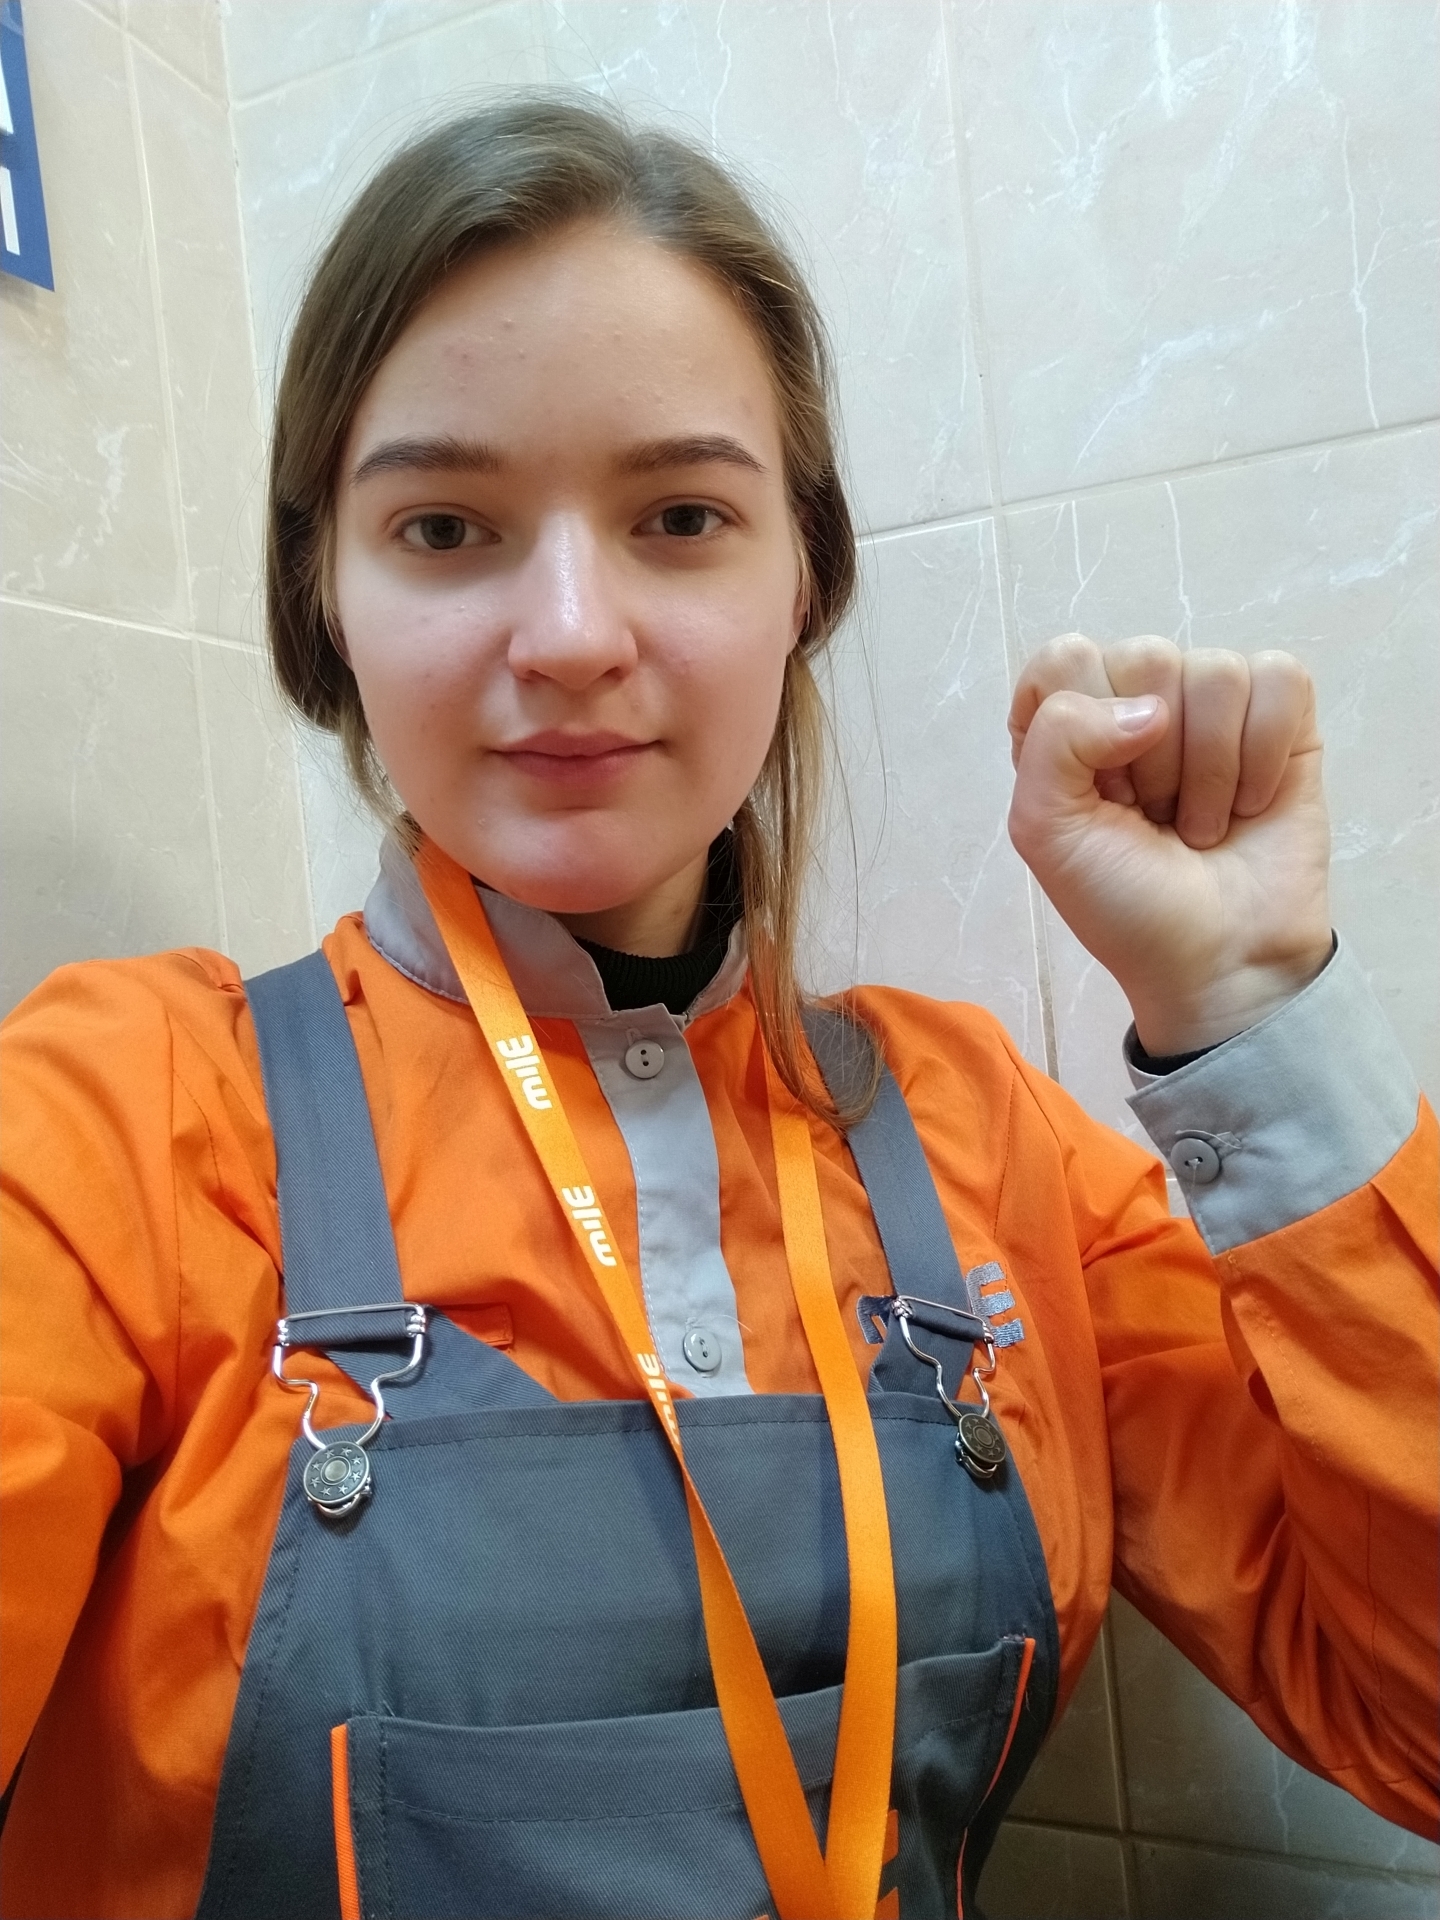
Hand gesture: fist